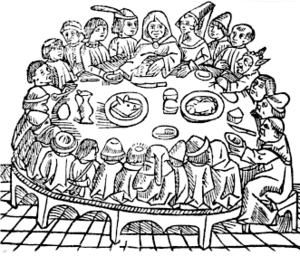
Tekstkritik / Kladistik
Canterbury Tales, träsnitt 1484.
Tekstkritik er en gren af filologien som beskæftiger sig med at fastlægge en pålidelig version af en tekst, blandt andet ved identificering og fjernelse af transskriptionsfejl i håndskrifter. Ældre skrifter indeholder ofte fejltagelser eller forandringer som er opstået ved kopiering af det foreliggende manuskript. Tekstkritikerne forsøger ud fra en eller flere bevarede kopier, men uden originaldokumentet, at genskabe originalteksten så præcist som muligt. Den samme proces kan anvendes, når man vil forsøge at genskabe de mellemliggende versioner i et dokuments transkriptionshistorie. Tekstkritikerens mål er at skabe en såkaldt ”kritisk udgave”, hvilket er en tekst, der ligger så nær på originalen som muligt.